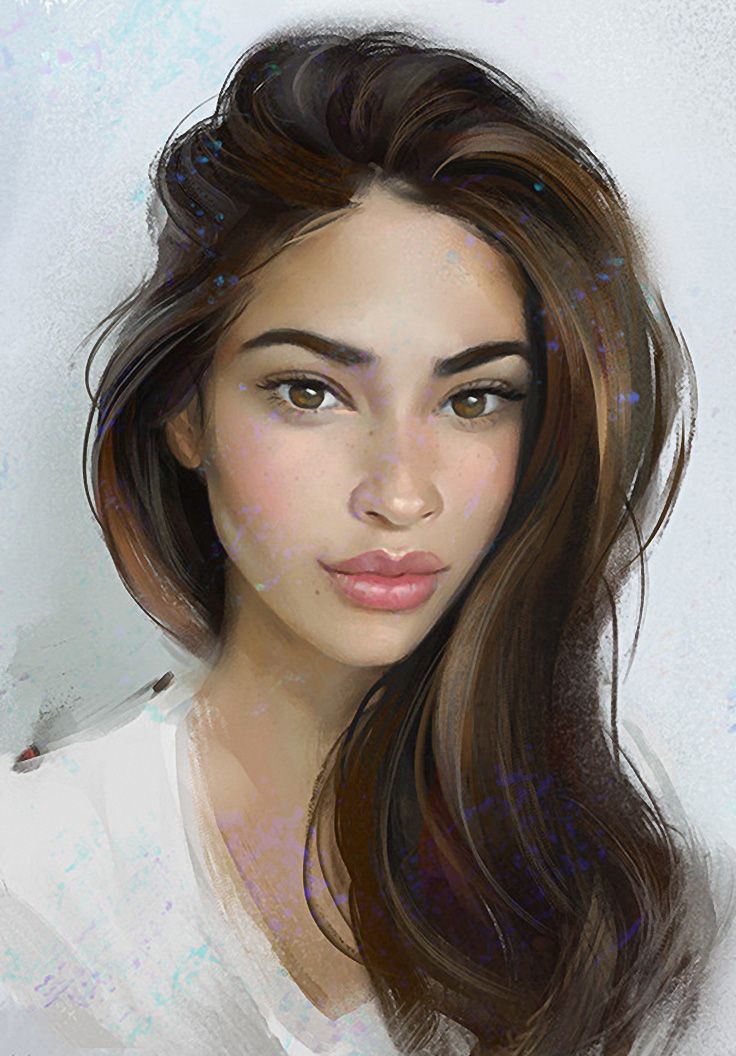
Label: Colored